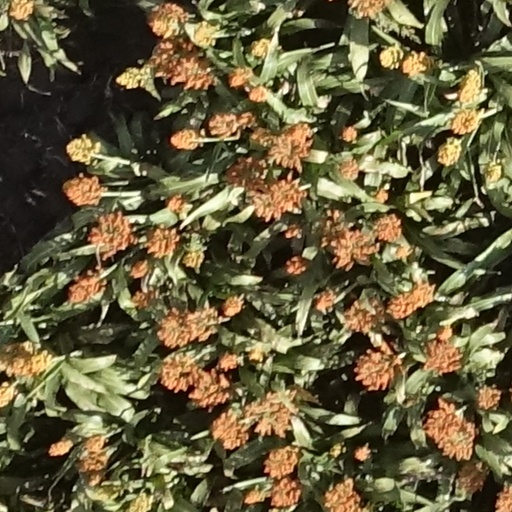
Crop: sorghum